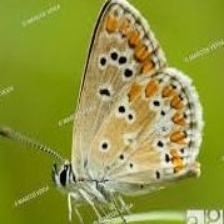
Species: BROWN ARGUS
Butterfly family (ImageNet category): lycaenid_butterfly